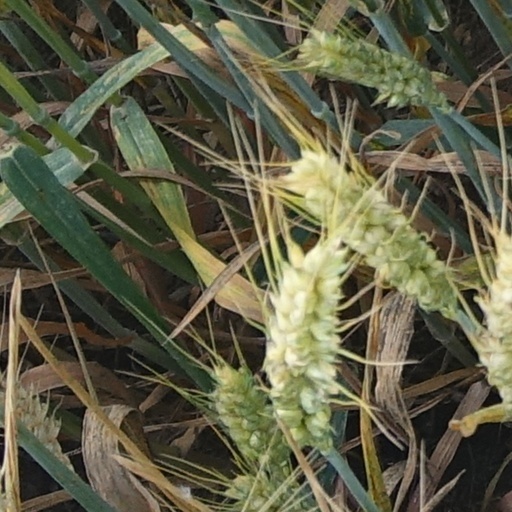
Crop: wheat